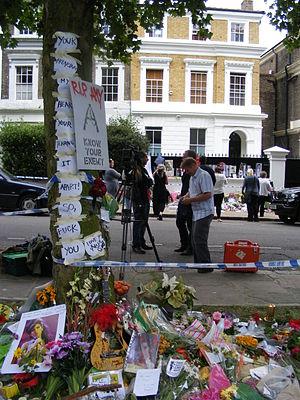
Amy Winehouse [ˈeɪmi ˈwaɪnhaʊs], née le 14 septembre 1983 à Londres et morte le 23 juillet 2011 dans cette même ville, est une chanteuse, auteur-compositrice-interprète et guitariste britannique, connue pour sa voix caractéristique rappelant celles de Dinah Washington, Sarah Vaughan ou encore Wanda Jackson. D'une manière générale, sa musique est un mélange de styles comme le jazz, le blues ou encore la soul.